Old English Black

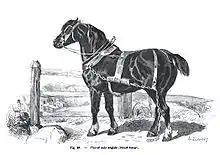
Old English Black

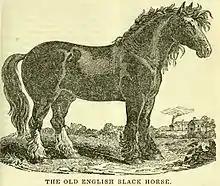
Engraving of the breed type

The Old English Black (also known as Lincolnshire Black) is an extinct horse breed.